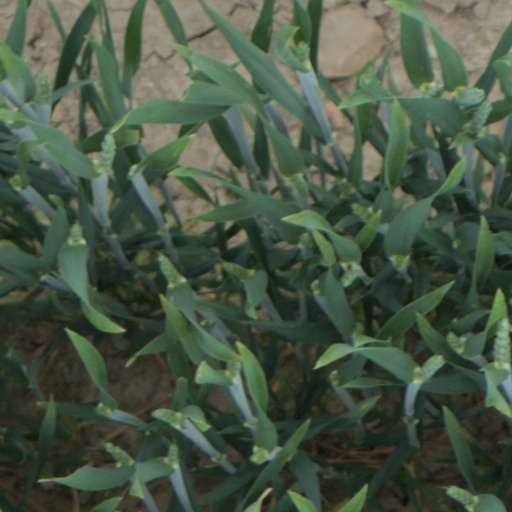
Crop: wheat